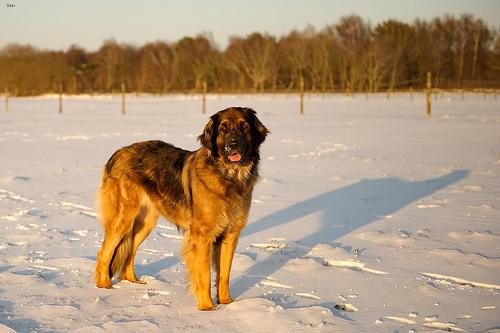
Breed: leonberger